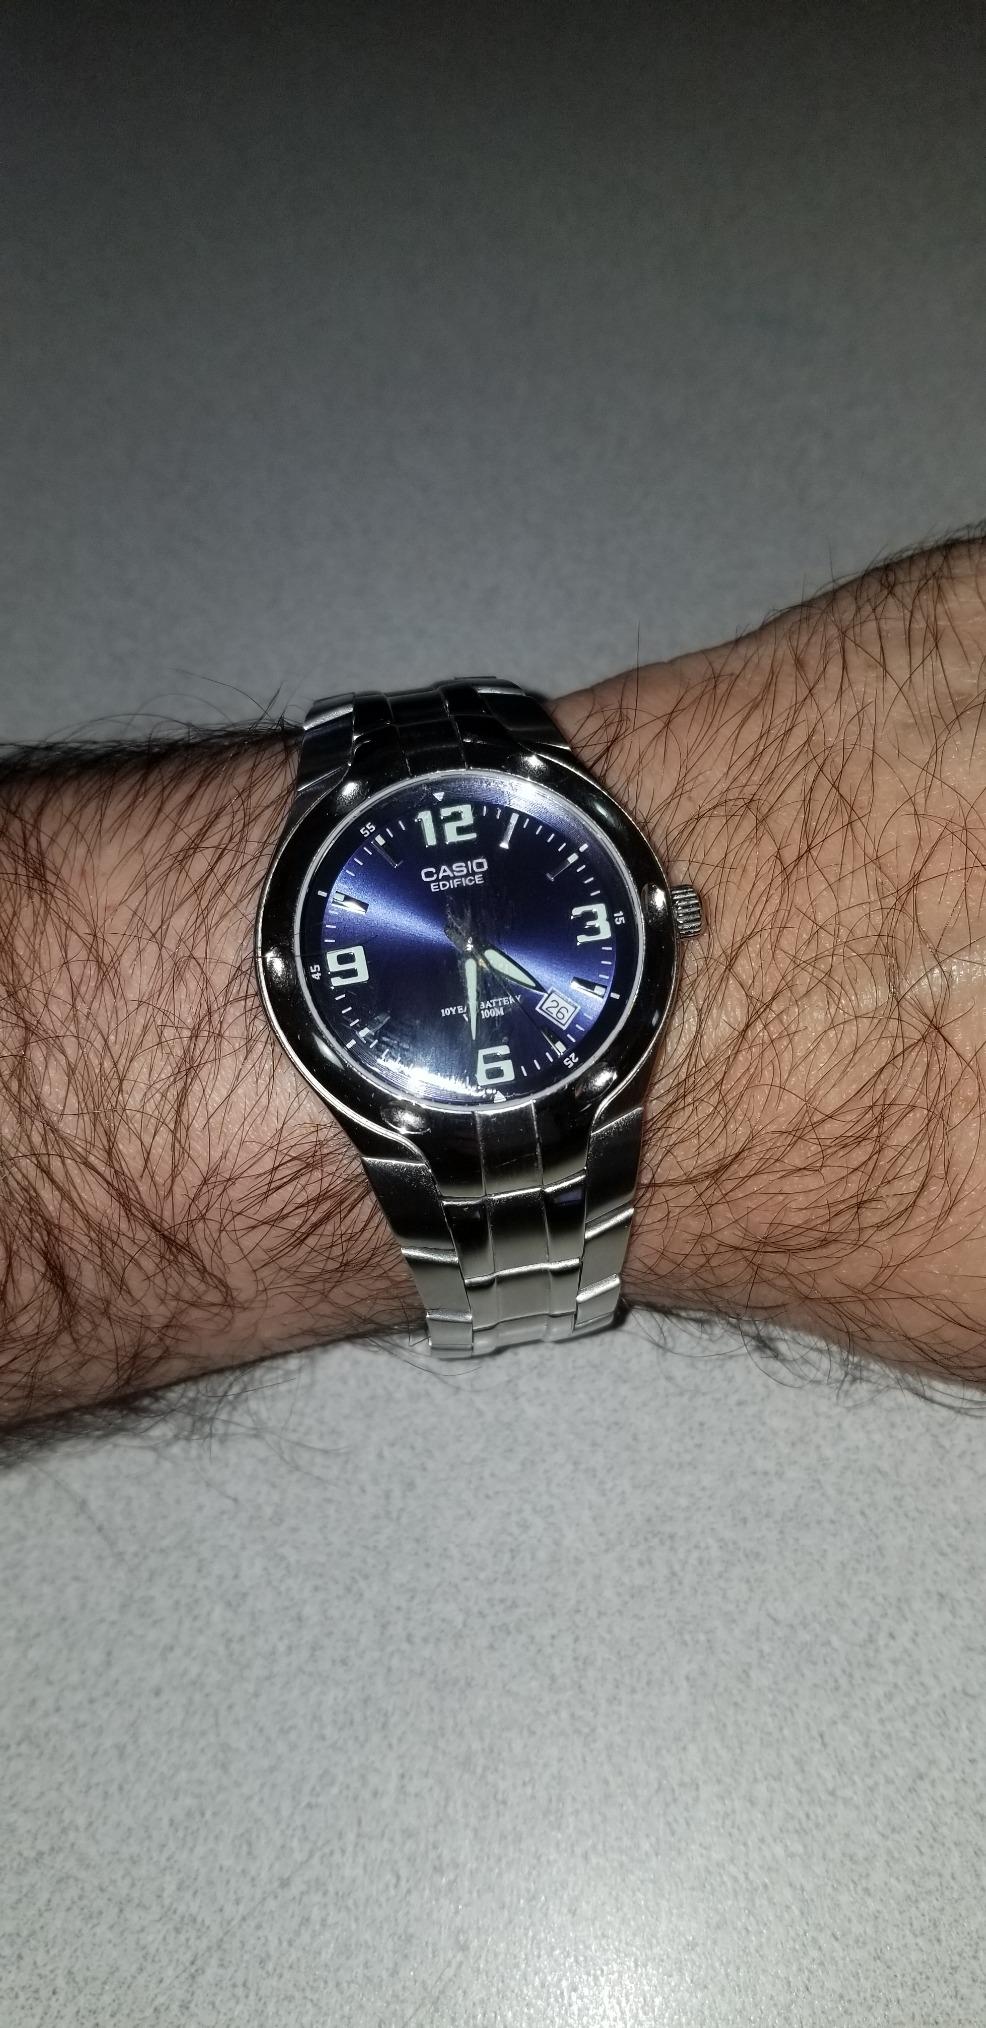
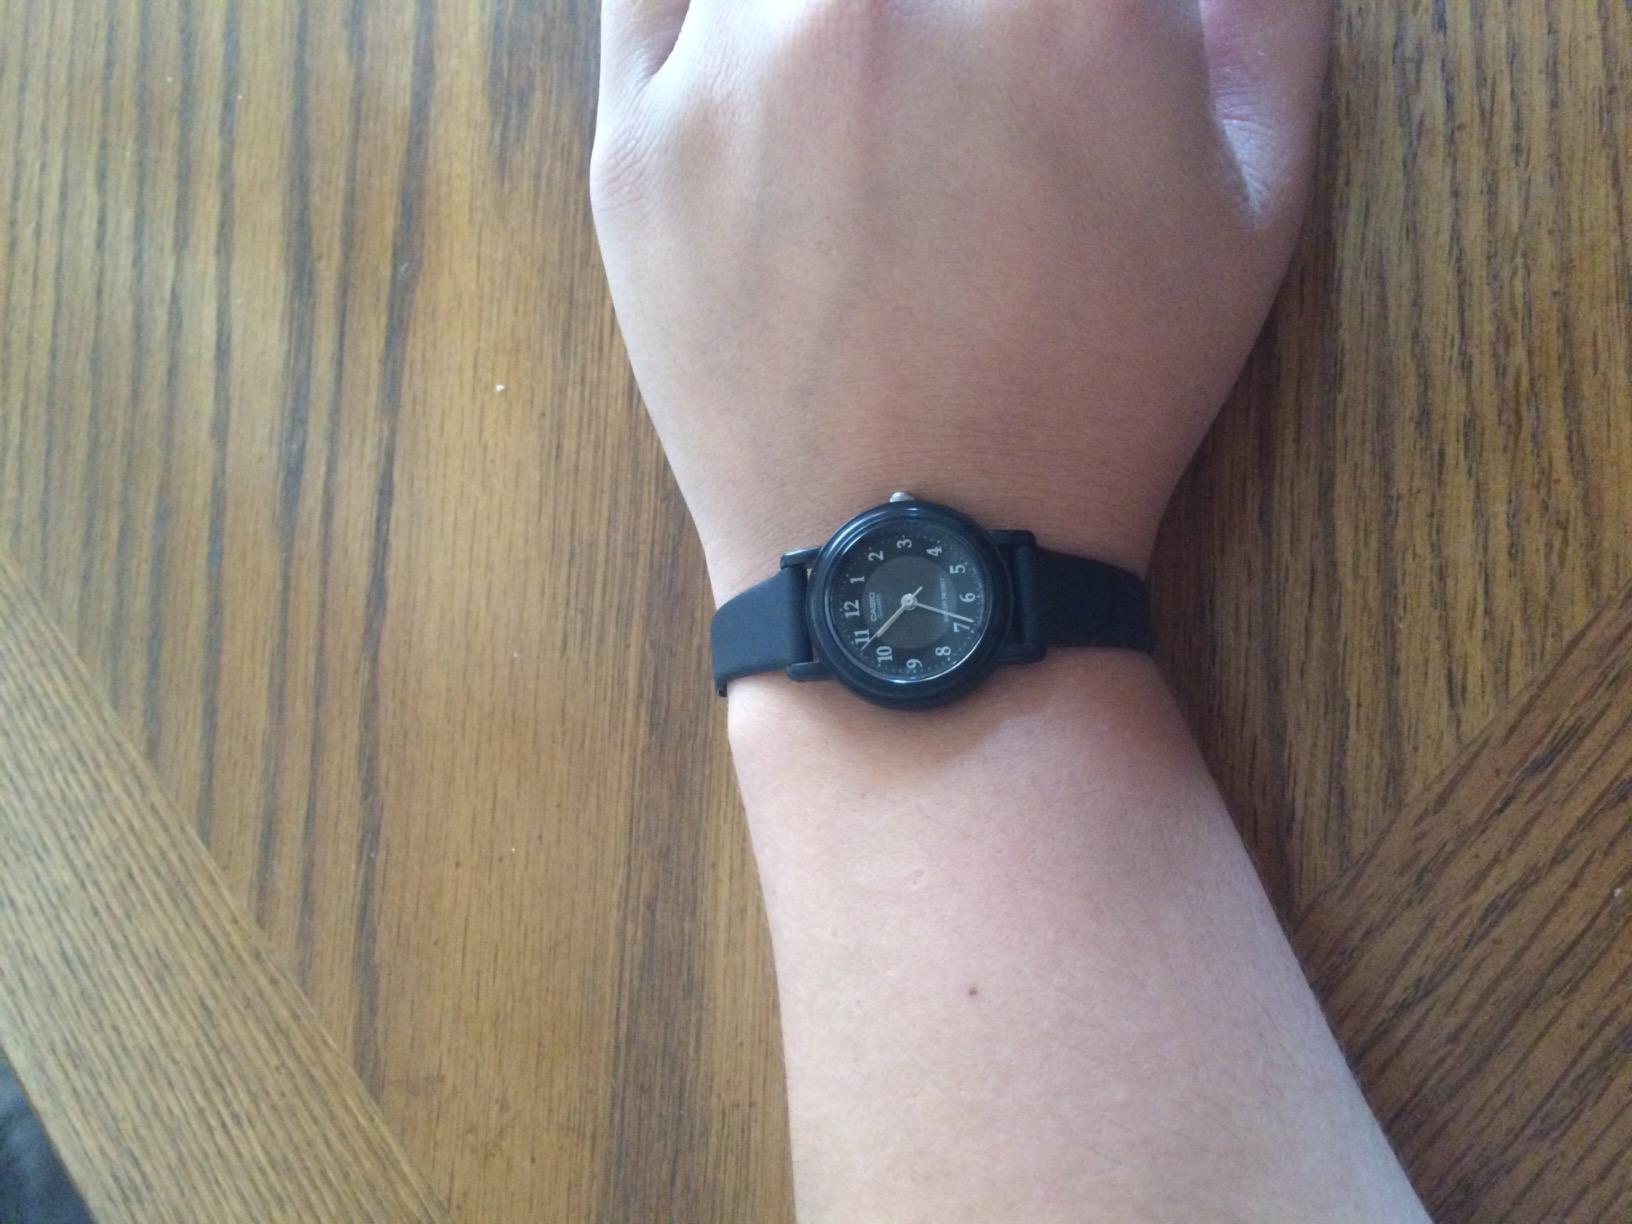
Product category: accessories_watch
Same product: no